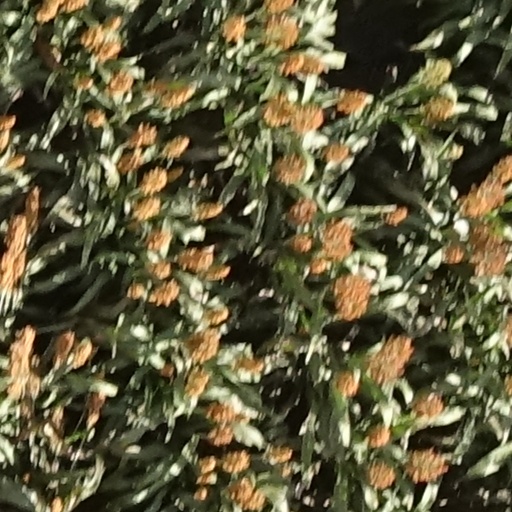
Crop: sorghum